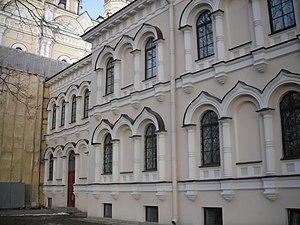
Saint-Pétersbourg. Moskovsky Avenue. Corpuses of Voskresensky Novodevichy monastery